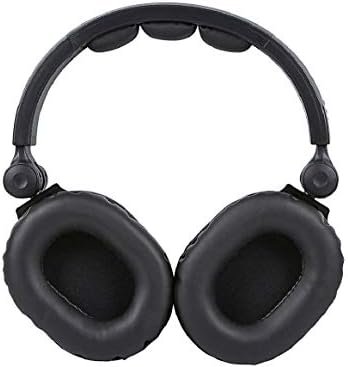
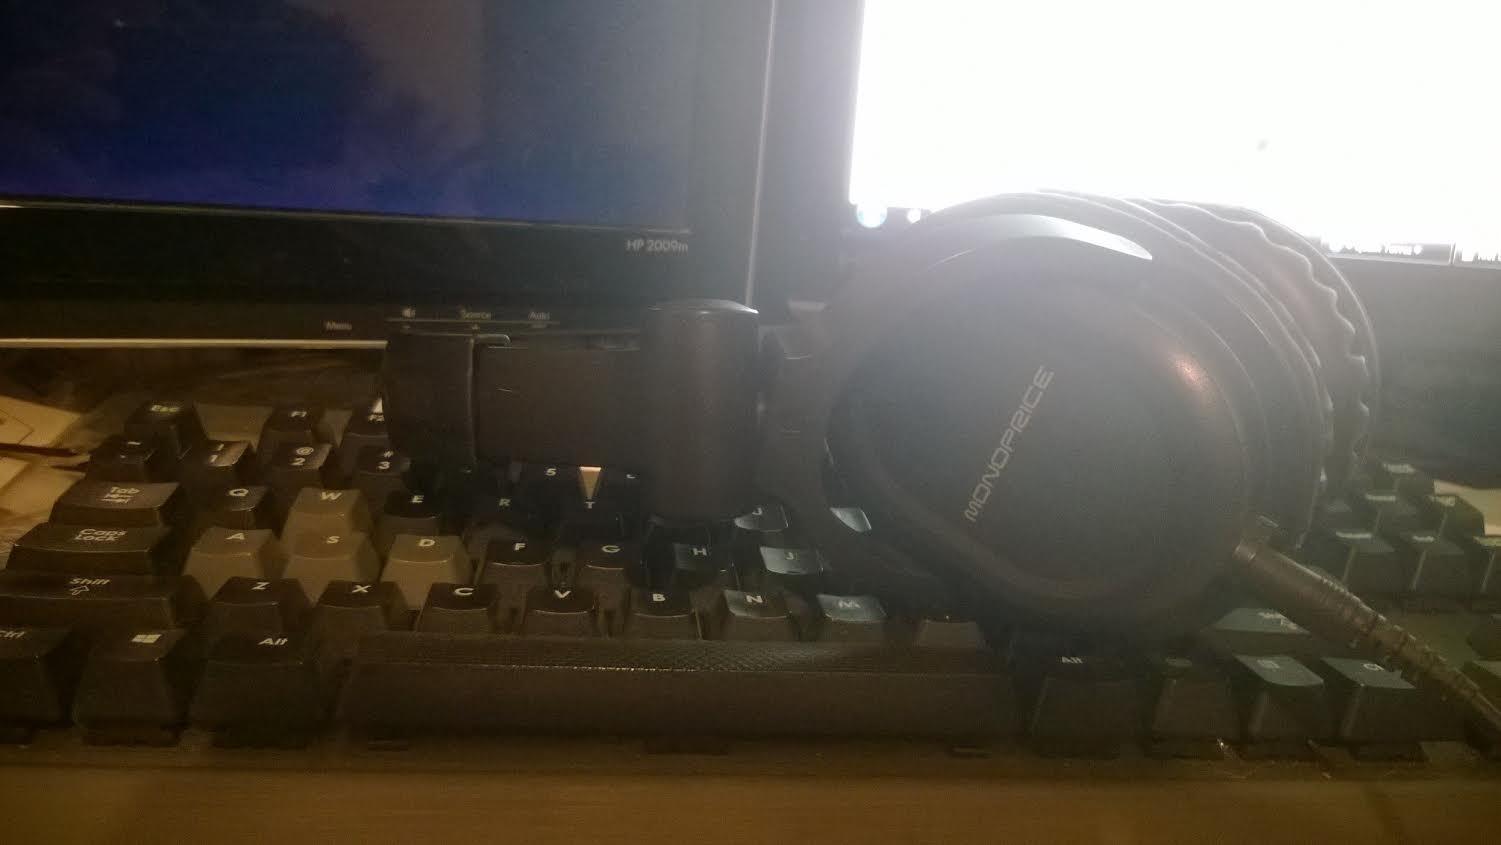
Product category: headphones
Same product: yes